Devi

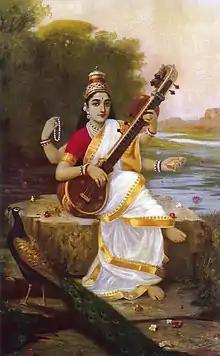
Image of goddess Saraswati

The earliest known mention of Saraswati as a goddess is in Rigveda. She has remained significant as a goddess from the Vedic age through modern times of Hindu traditions. Some Hindus celebrate the festival of Vasant Panchami (the fifth day of spring) in her honor, and mark the day by helping young children learn how to write alphabets on that day. She is also part of Tridevi which consists of Saraswati, Parvati (goddess of power, fertility, love, beauty), and Lakshmi (goddess of material wealth, prosperity, and fortune).